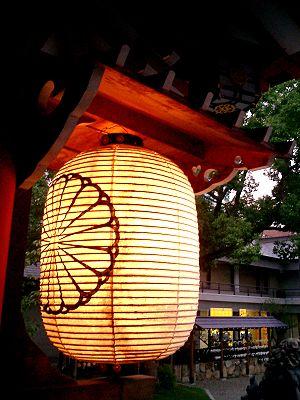
Un lampion est un petit récipient de terre, de fer blanc ou de verre épais dans lequel on met du suif ou de l'huile avec une mèche pour éclairer ou pour faire des illuminations. Quand son usage est décoratif ou s'inscrit dans une tradition particulière, son abat-jour est souvent réalisé en papier, parfois même creusé dans une légumineuse.
Les formes traditionnelles d'éclairage au Japon sont constituées de quatre sources de lumière :